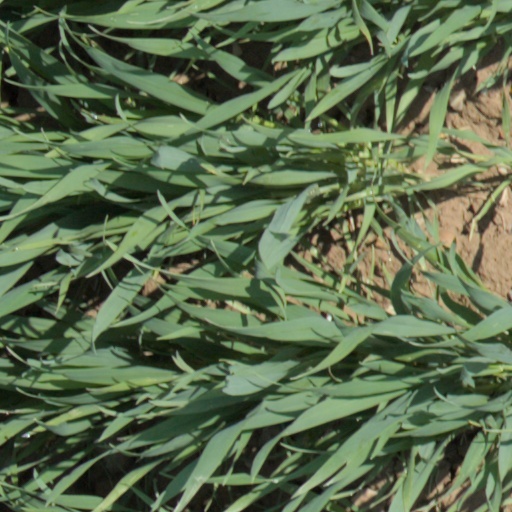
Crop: wheat